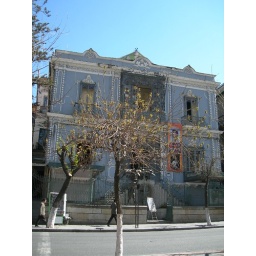
The stained glass window in this art gallery was designed by Gustav Eifel Himeself